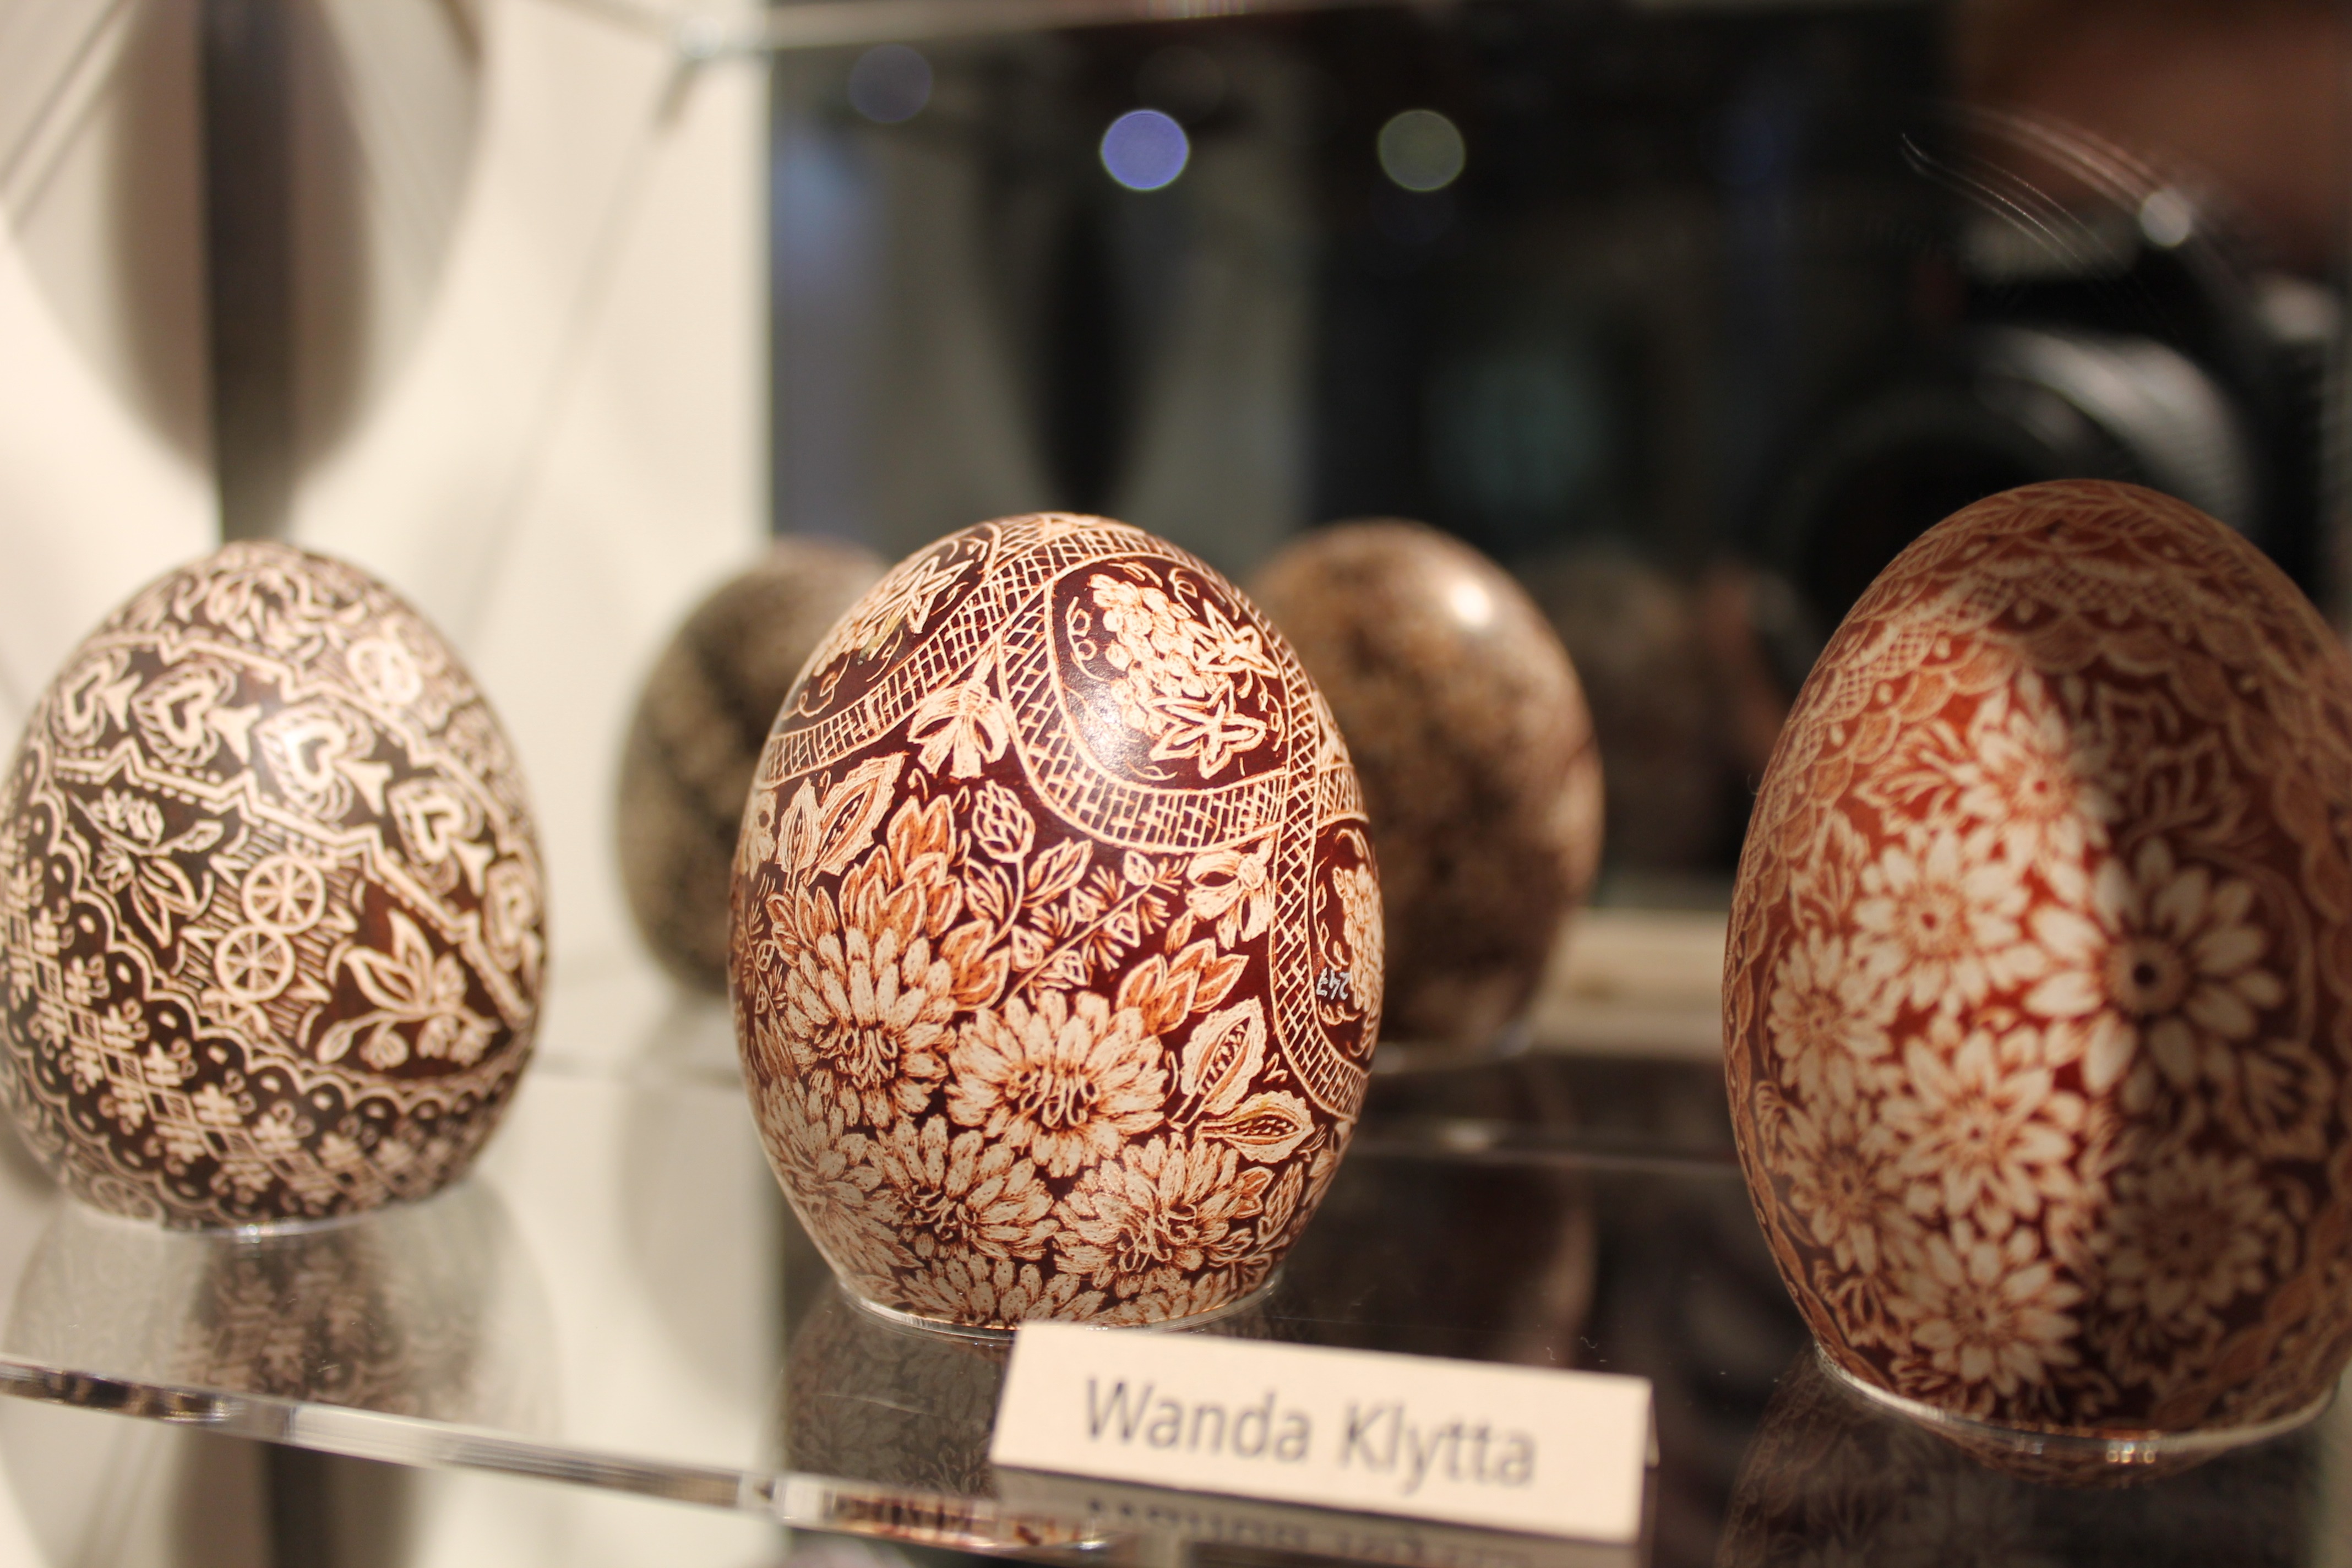
decoration, food, spring, produce, baking, dessert, lighting, egg, christmas decoration, eggs, easter, custom, exhibition, colored, the museum, easter eggs, ornaments, christmas ornaments, theme, the art of, easter egg, easter egg painting, the tradition of, photo gallery, edible mushroom, chocolate truffle